Obion County, Tennessee

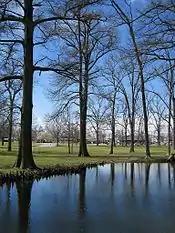
Reelfoot Lake

Obion County is a county located in the northwest corner of the U.S. state of Tennessee. As of the 2020 census, the population was 30,787. The county seat is Union City. The county was formed in 1823 and organized in 1824. It was named after the Obion River.